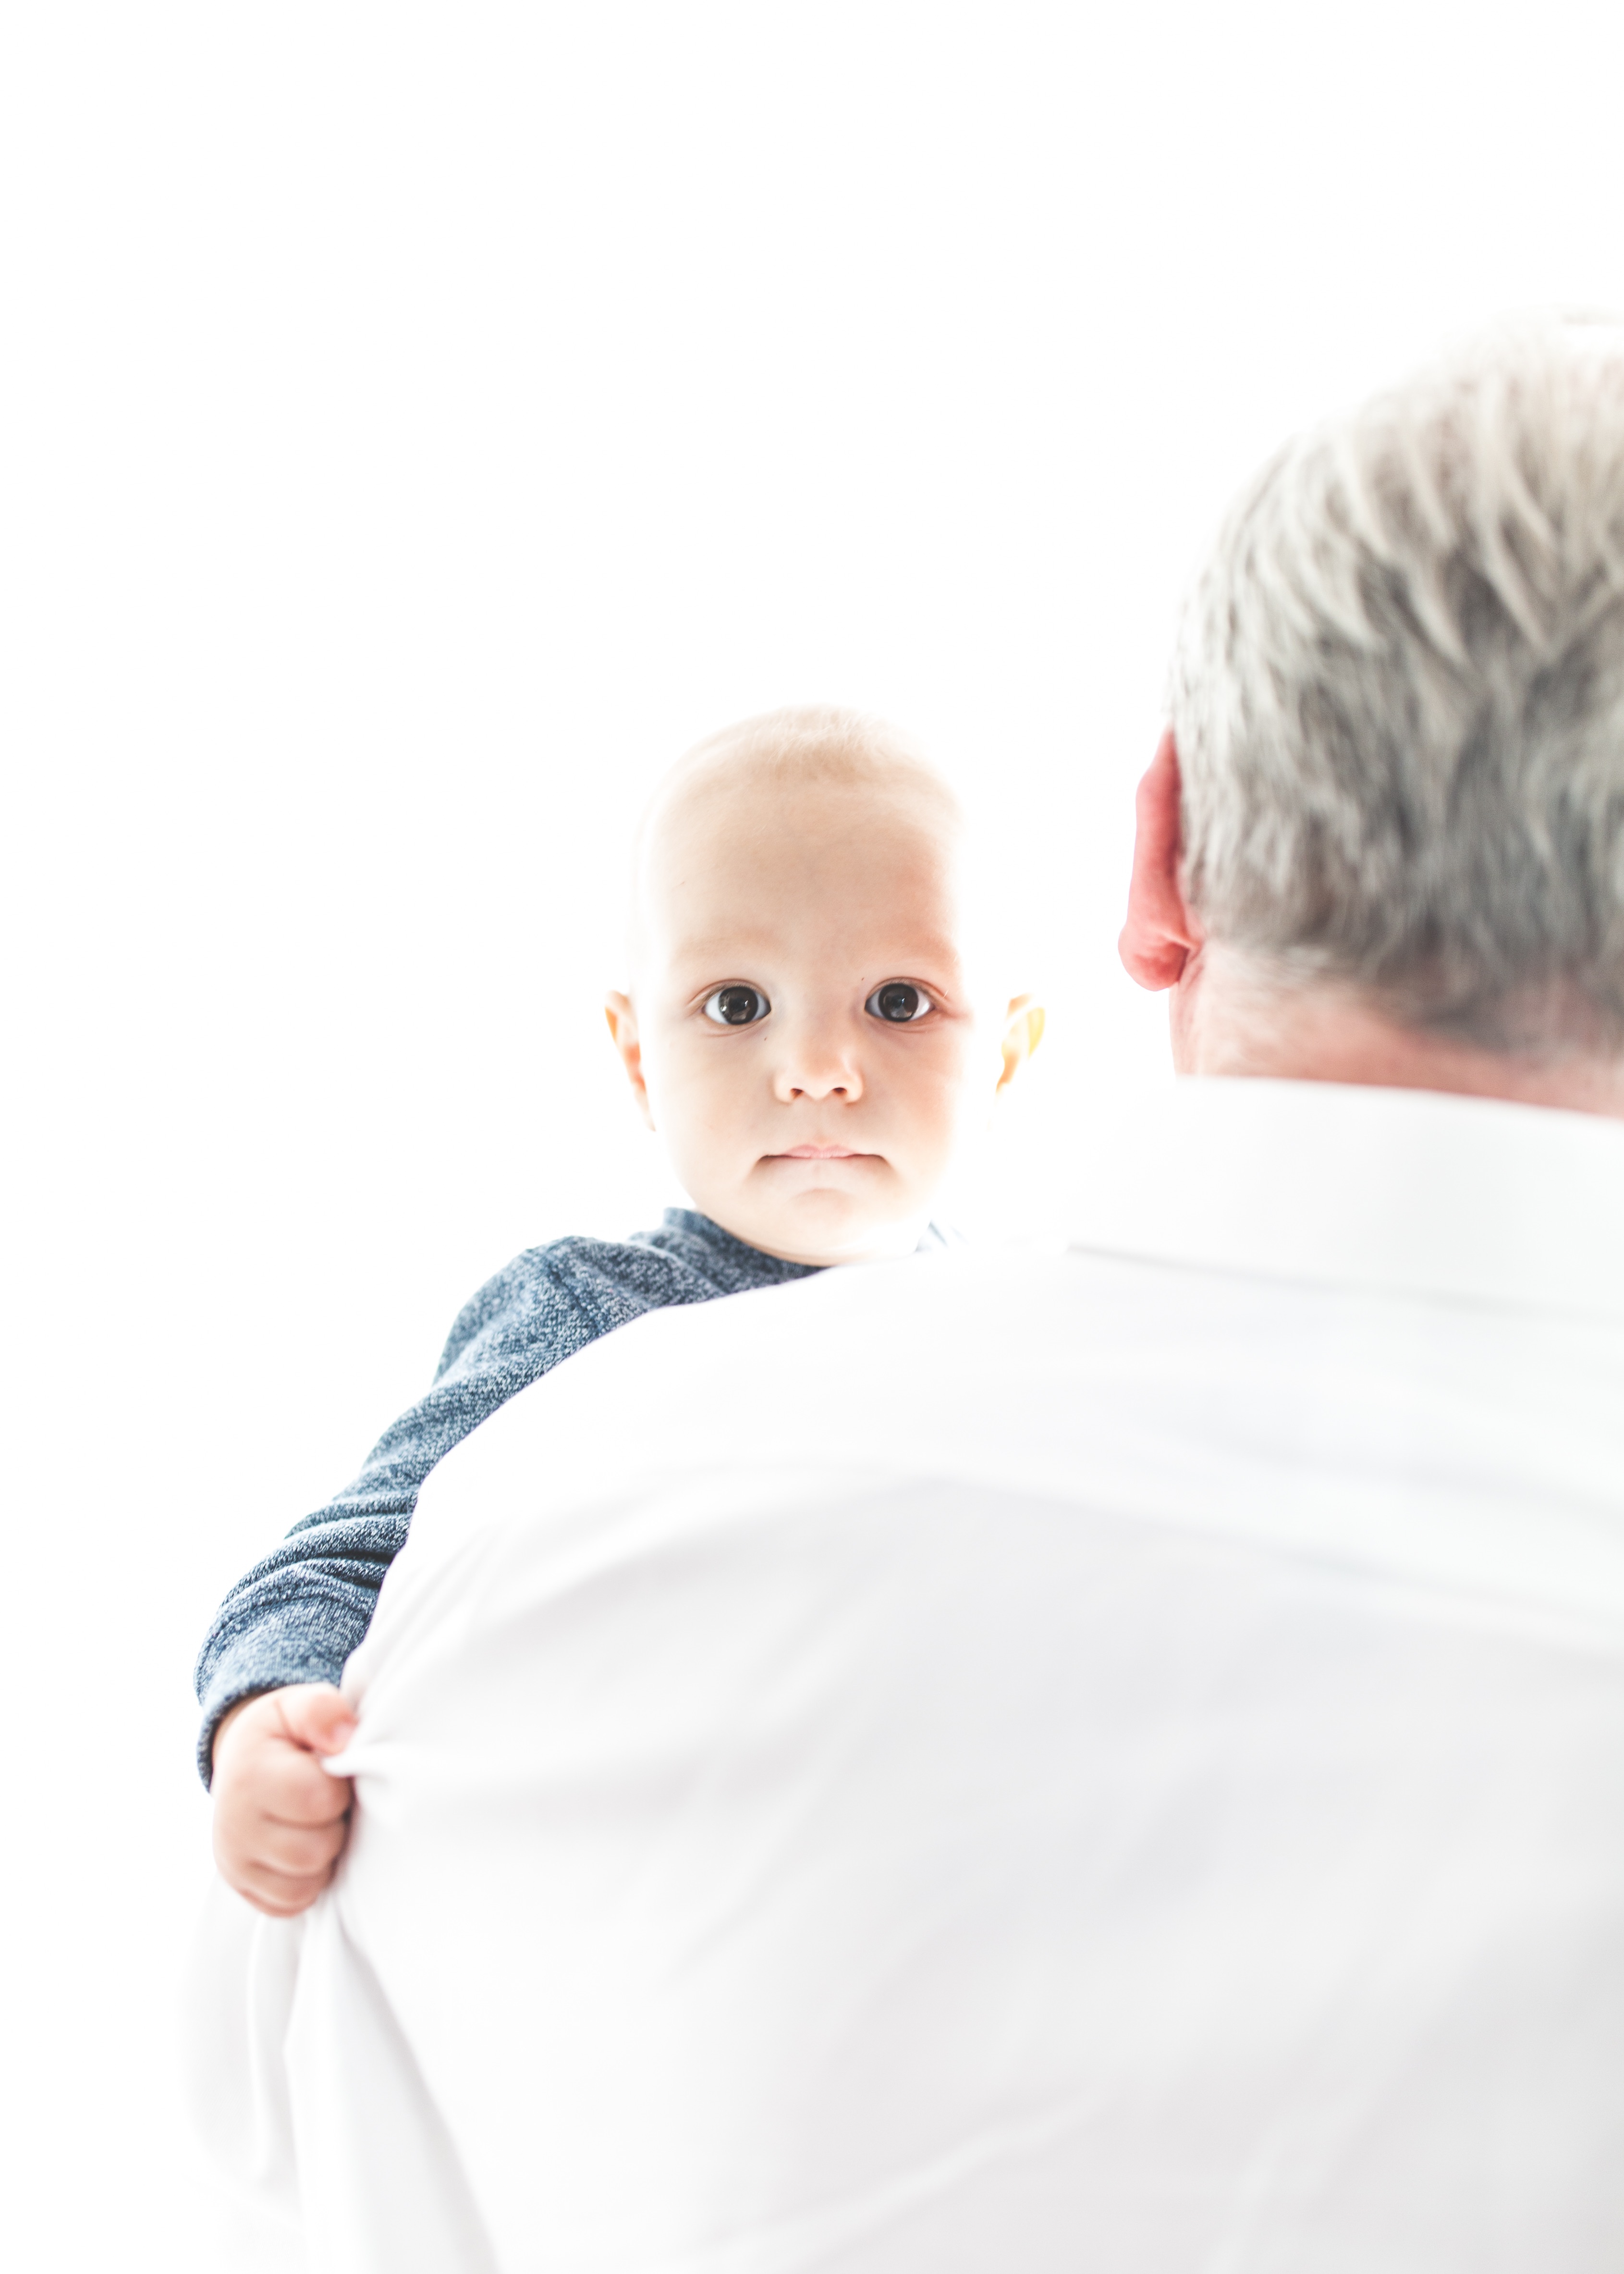
person, play, child, product, infant, toddler, sense, human positions, human action